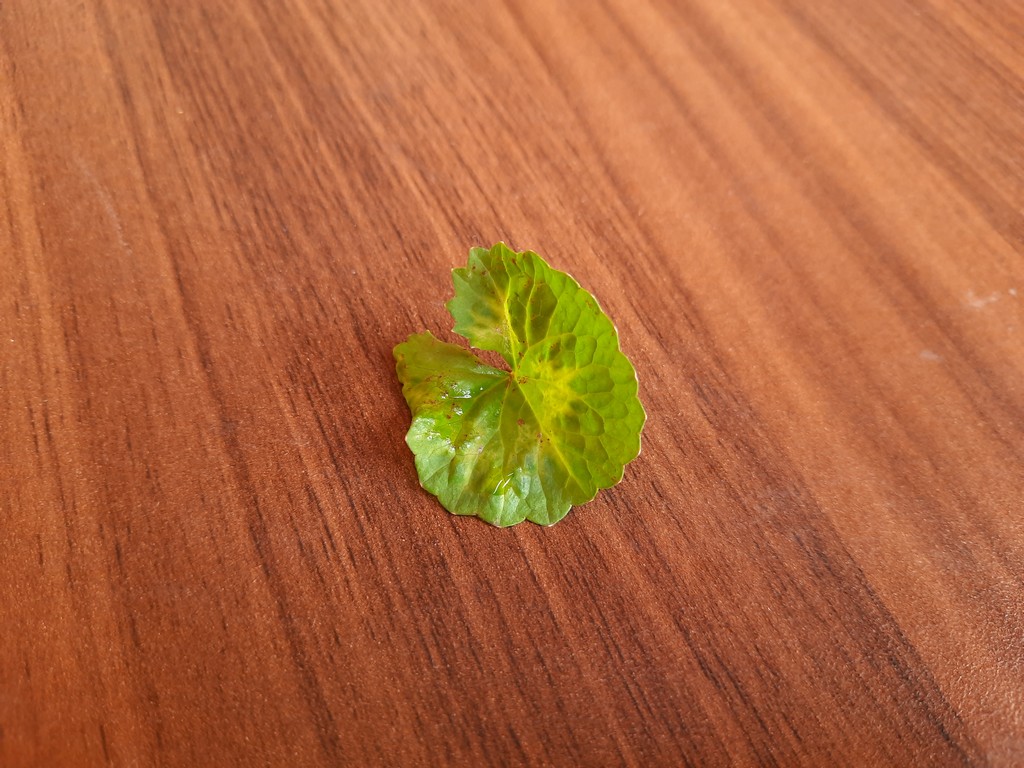
Label: Unhealthy